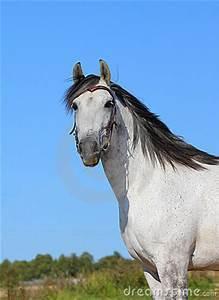
horse